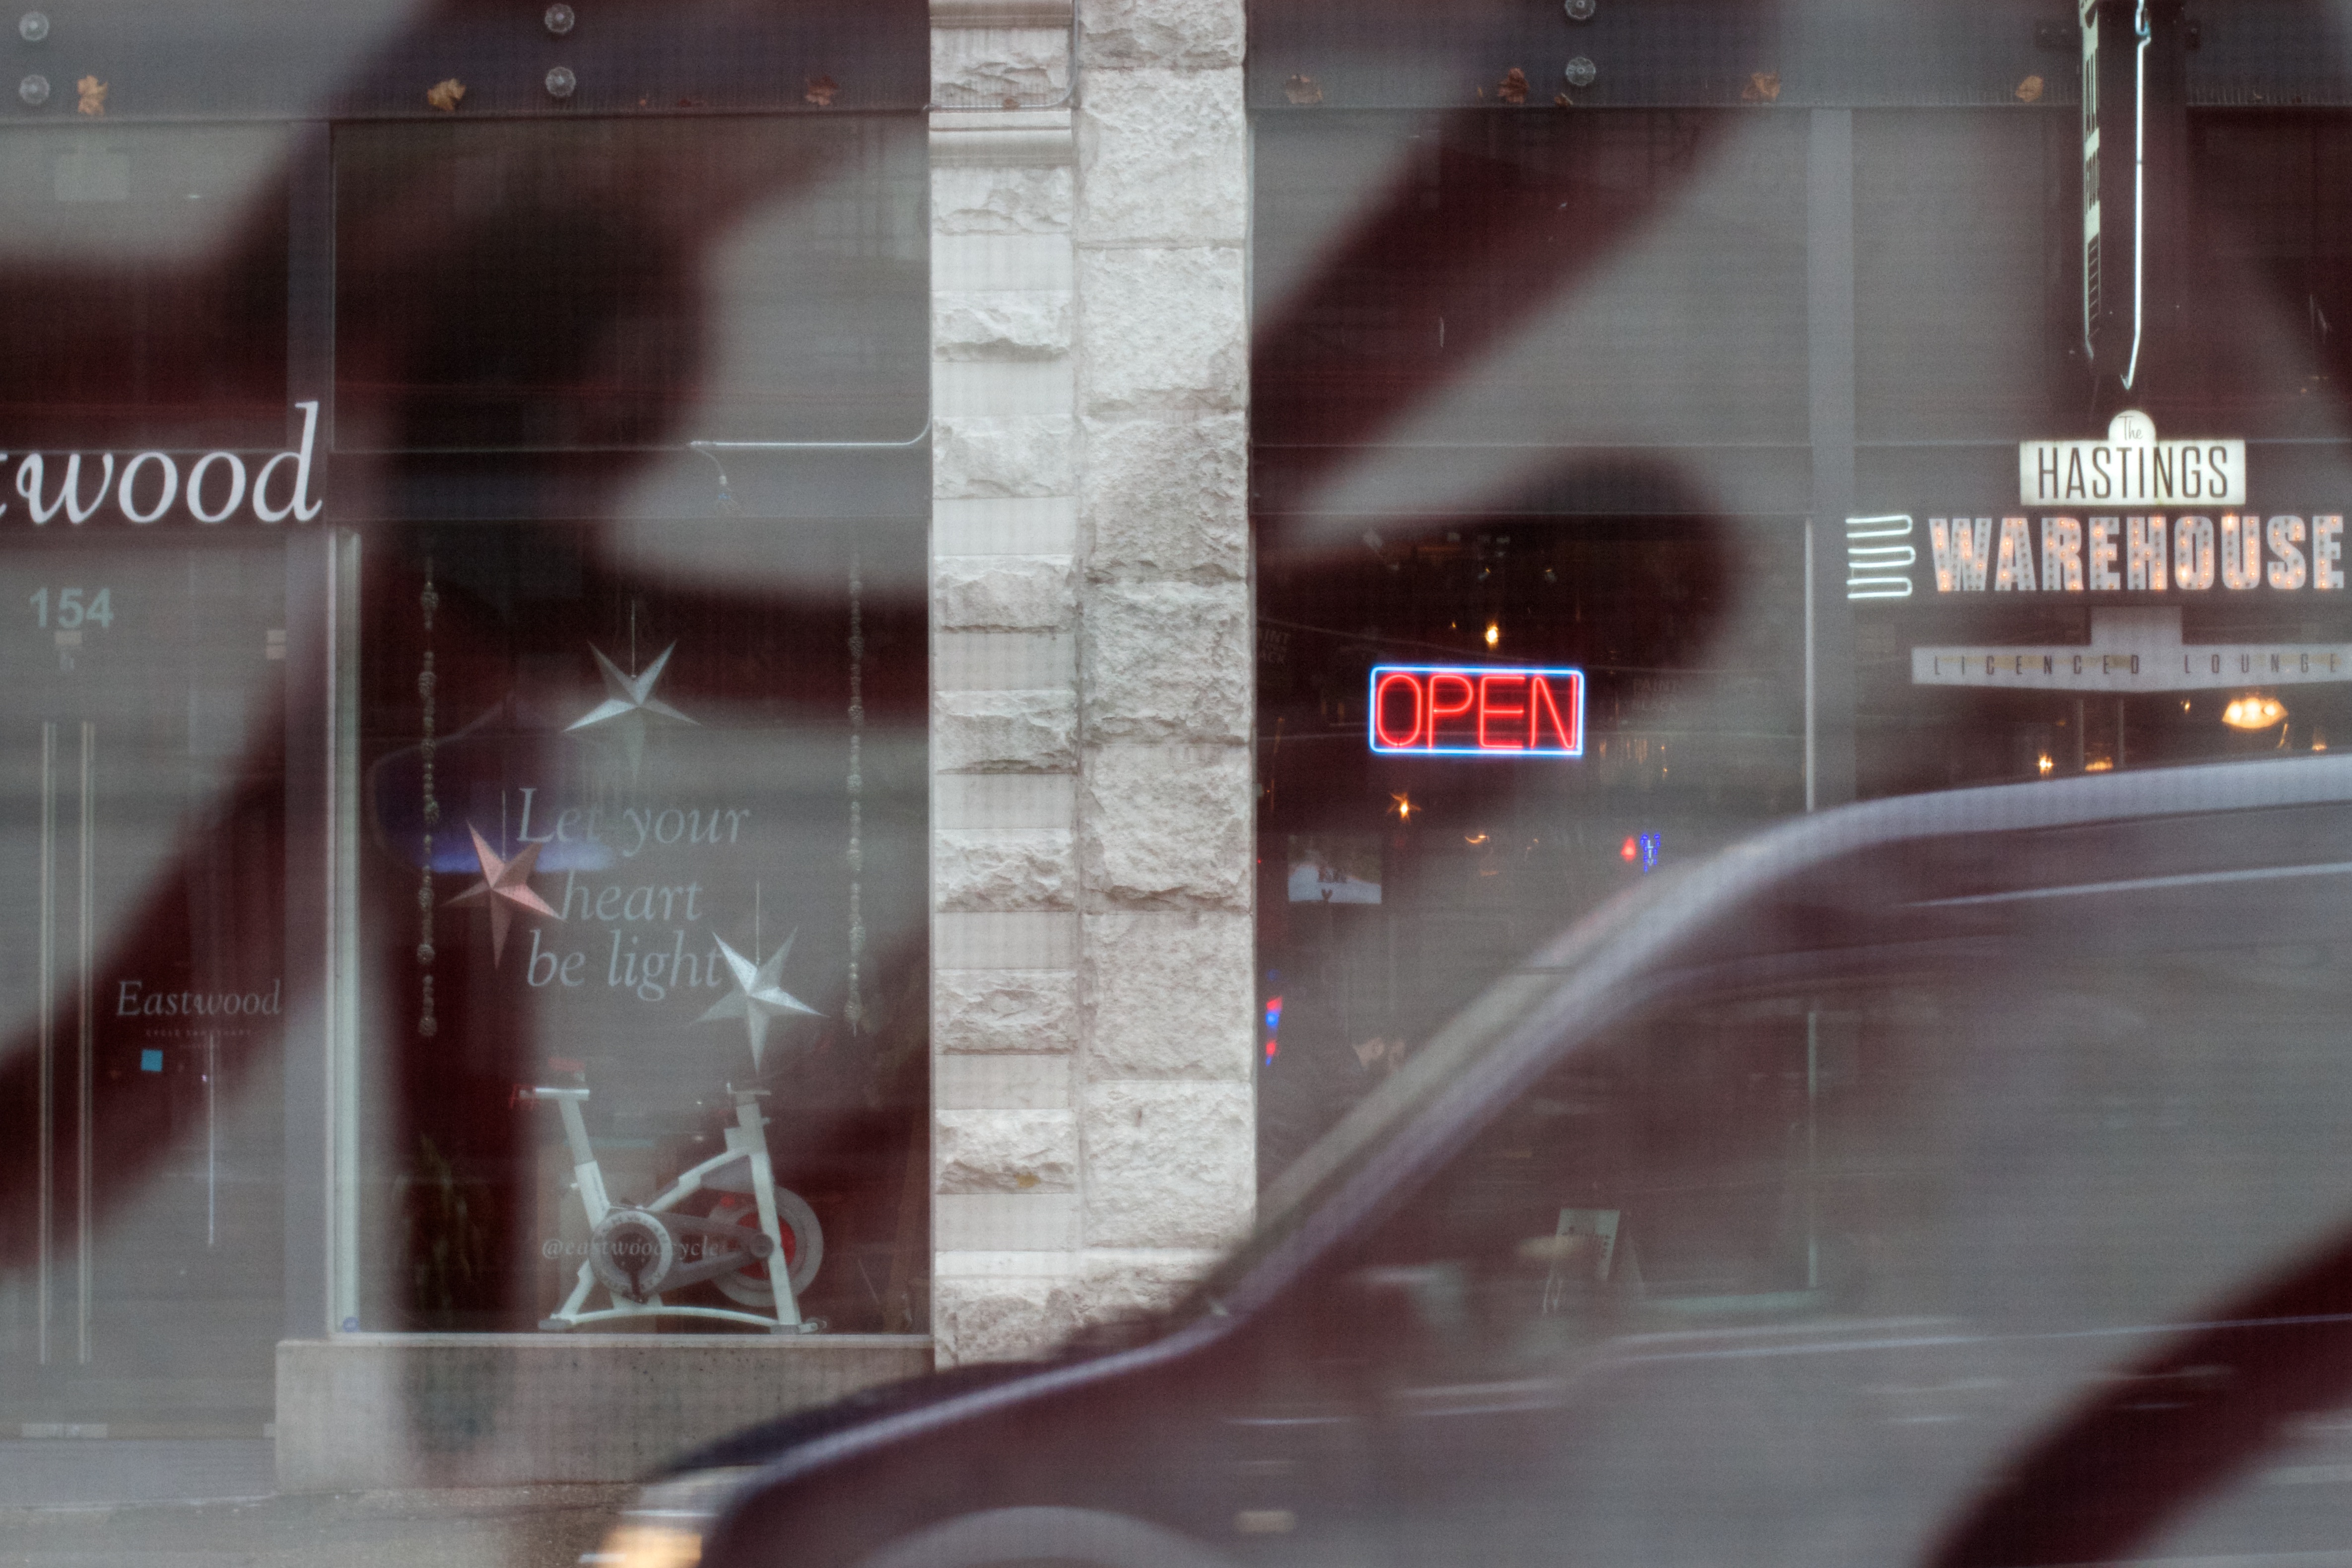
open, glass, red, color, art, design, image